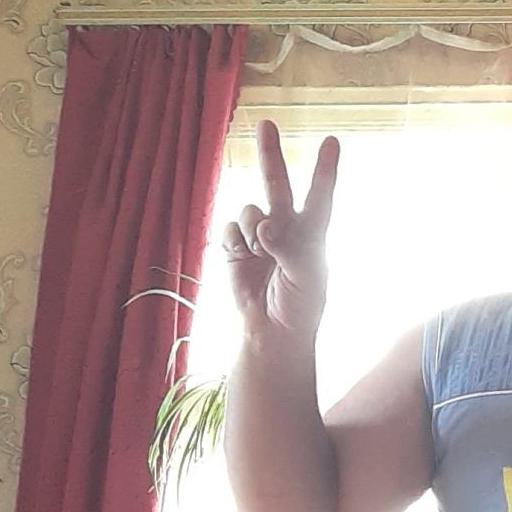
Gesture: peace